Question: Please indicate a possible affordance area of the baseball bat that can be used for holding
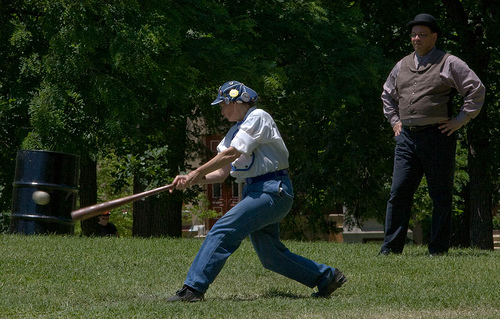
Answer: [163.5, 165.5, 211.5, 192.5]